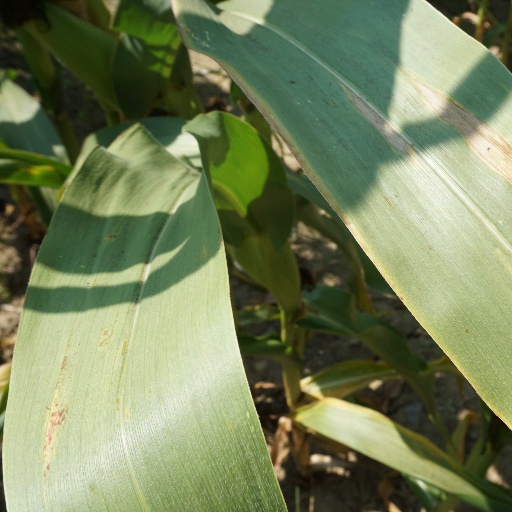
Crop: maize; corn